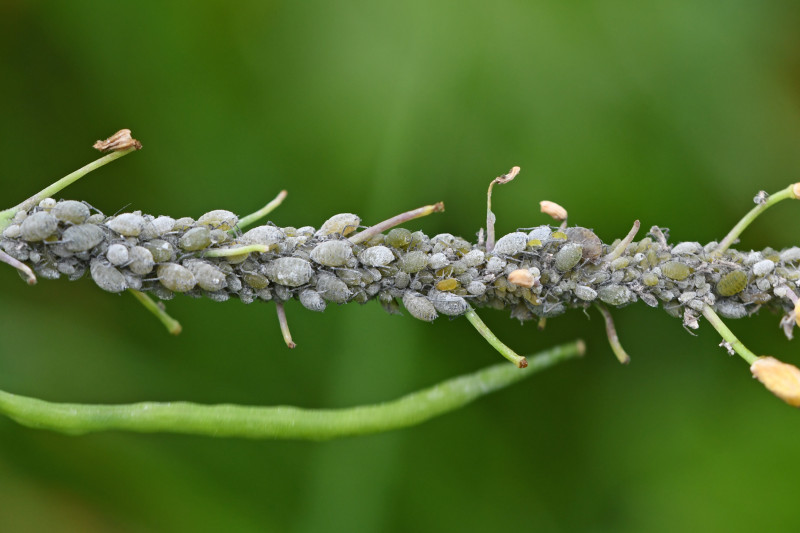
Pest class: cabbage_aphid